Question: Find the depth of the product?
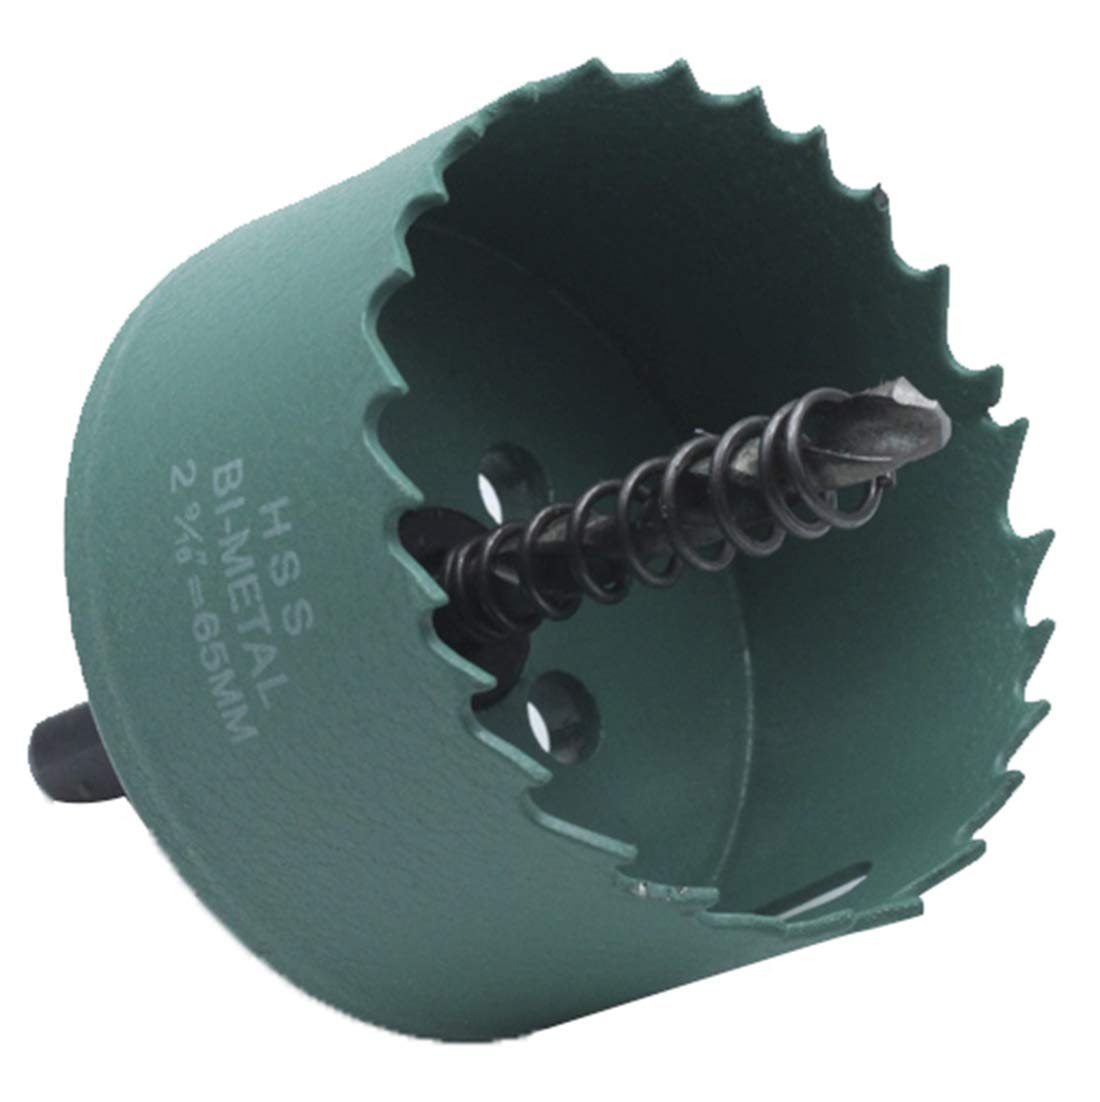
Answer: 65.0 millimetre